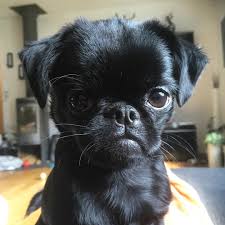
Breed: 209-n000042-Brabancon_griffo